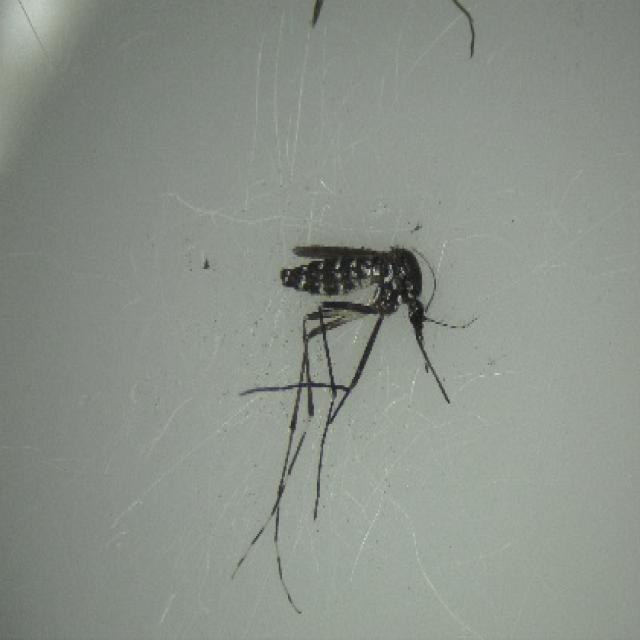
Species: aedes_albopictus